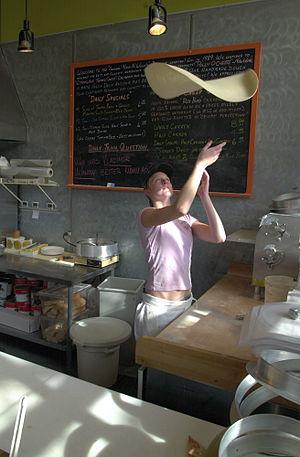
La pizzeria ou pizzéria est un restaurant spécialisé dans la vente ou le service de pizzas et autres spécialités italiennes. La pizza reste toutefois son produit principal, les restaurants italiens servant plutôt des pâtes étant désignés du nom d'osteria.
La pizza est une recette de cuisine traditionnelle de la cuisine italienne, originaire de Naples en Italie à base de galette de pâte à pain, garnie de divers mélanges d’ingrédients et cuite au four. Plat emblématique de la culture italienne, et de la restauration rapide dans le monde entier, elle est déclinée sous de multiples variantes. « L'art de fabriquer des pizzas napolitaines artisanales traditionnelles par les pizzaïolos napolitains » est inscrit au Patrimoine mondial de l'UNESCO depuis 2017.